2019 Cebu City local elections

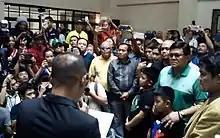
Board of Canvassers chairman Chauncey Boholst (foreground) proclaims Vice Mayor Edgardo Labella (second from right) as mayor-elect of Cebu City. Labella garnered 265,436 votes against incumbent Mayor Tomas Osmeña's 246,399 votes.

Tomas Osmeña ran for his second term as the mayor of Cebu City. Meanwhile, Edgardo Labella, who served as vice mayor of Cebu City under the administrations of Michael Rama and Osmeña, ran for his first time as mayor and defeated Osmeña.